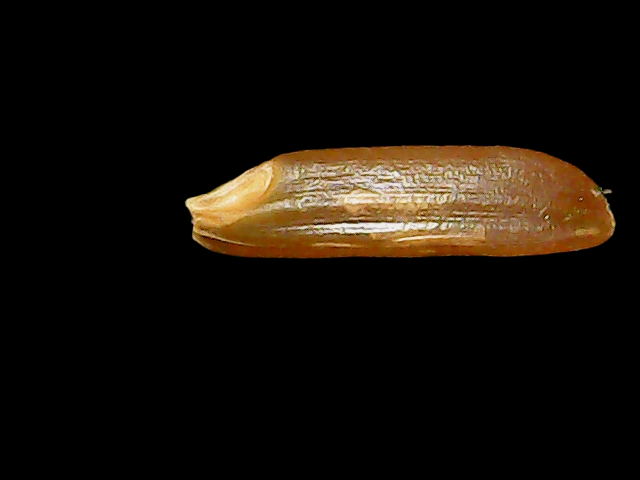
Rice variety: Binadhan20